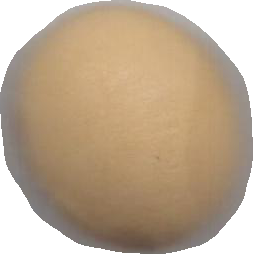
Variety: Dega